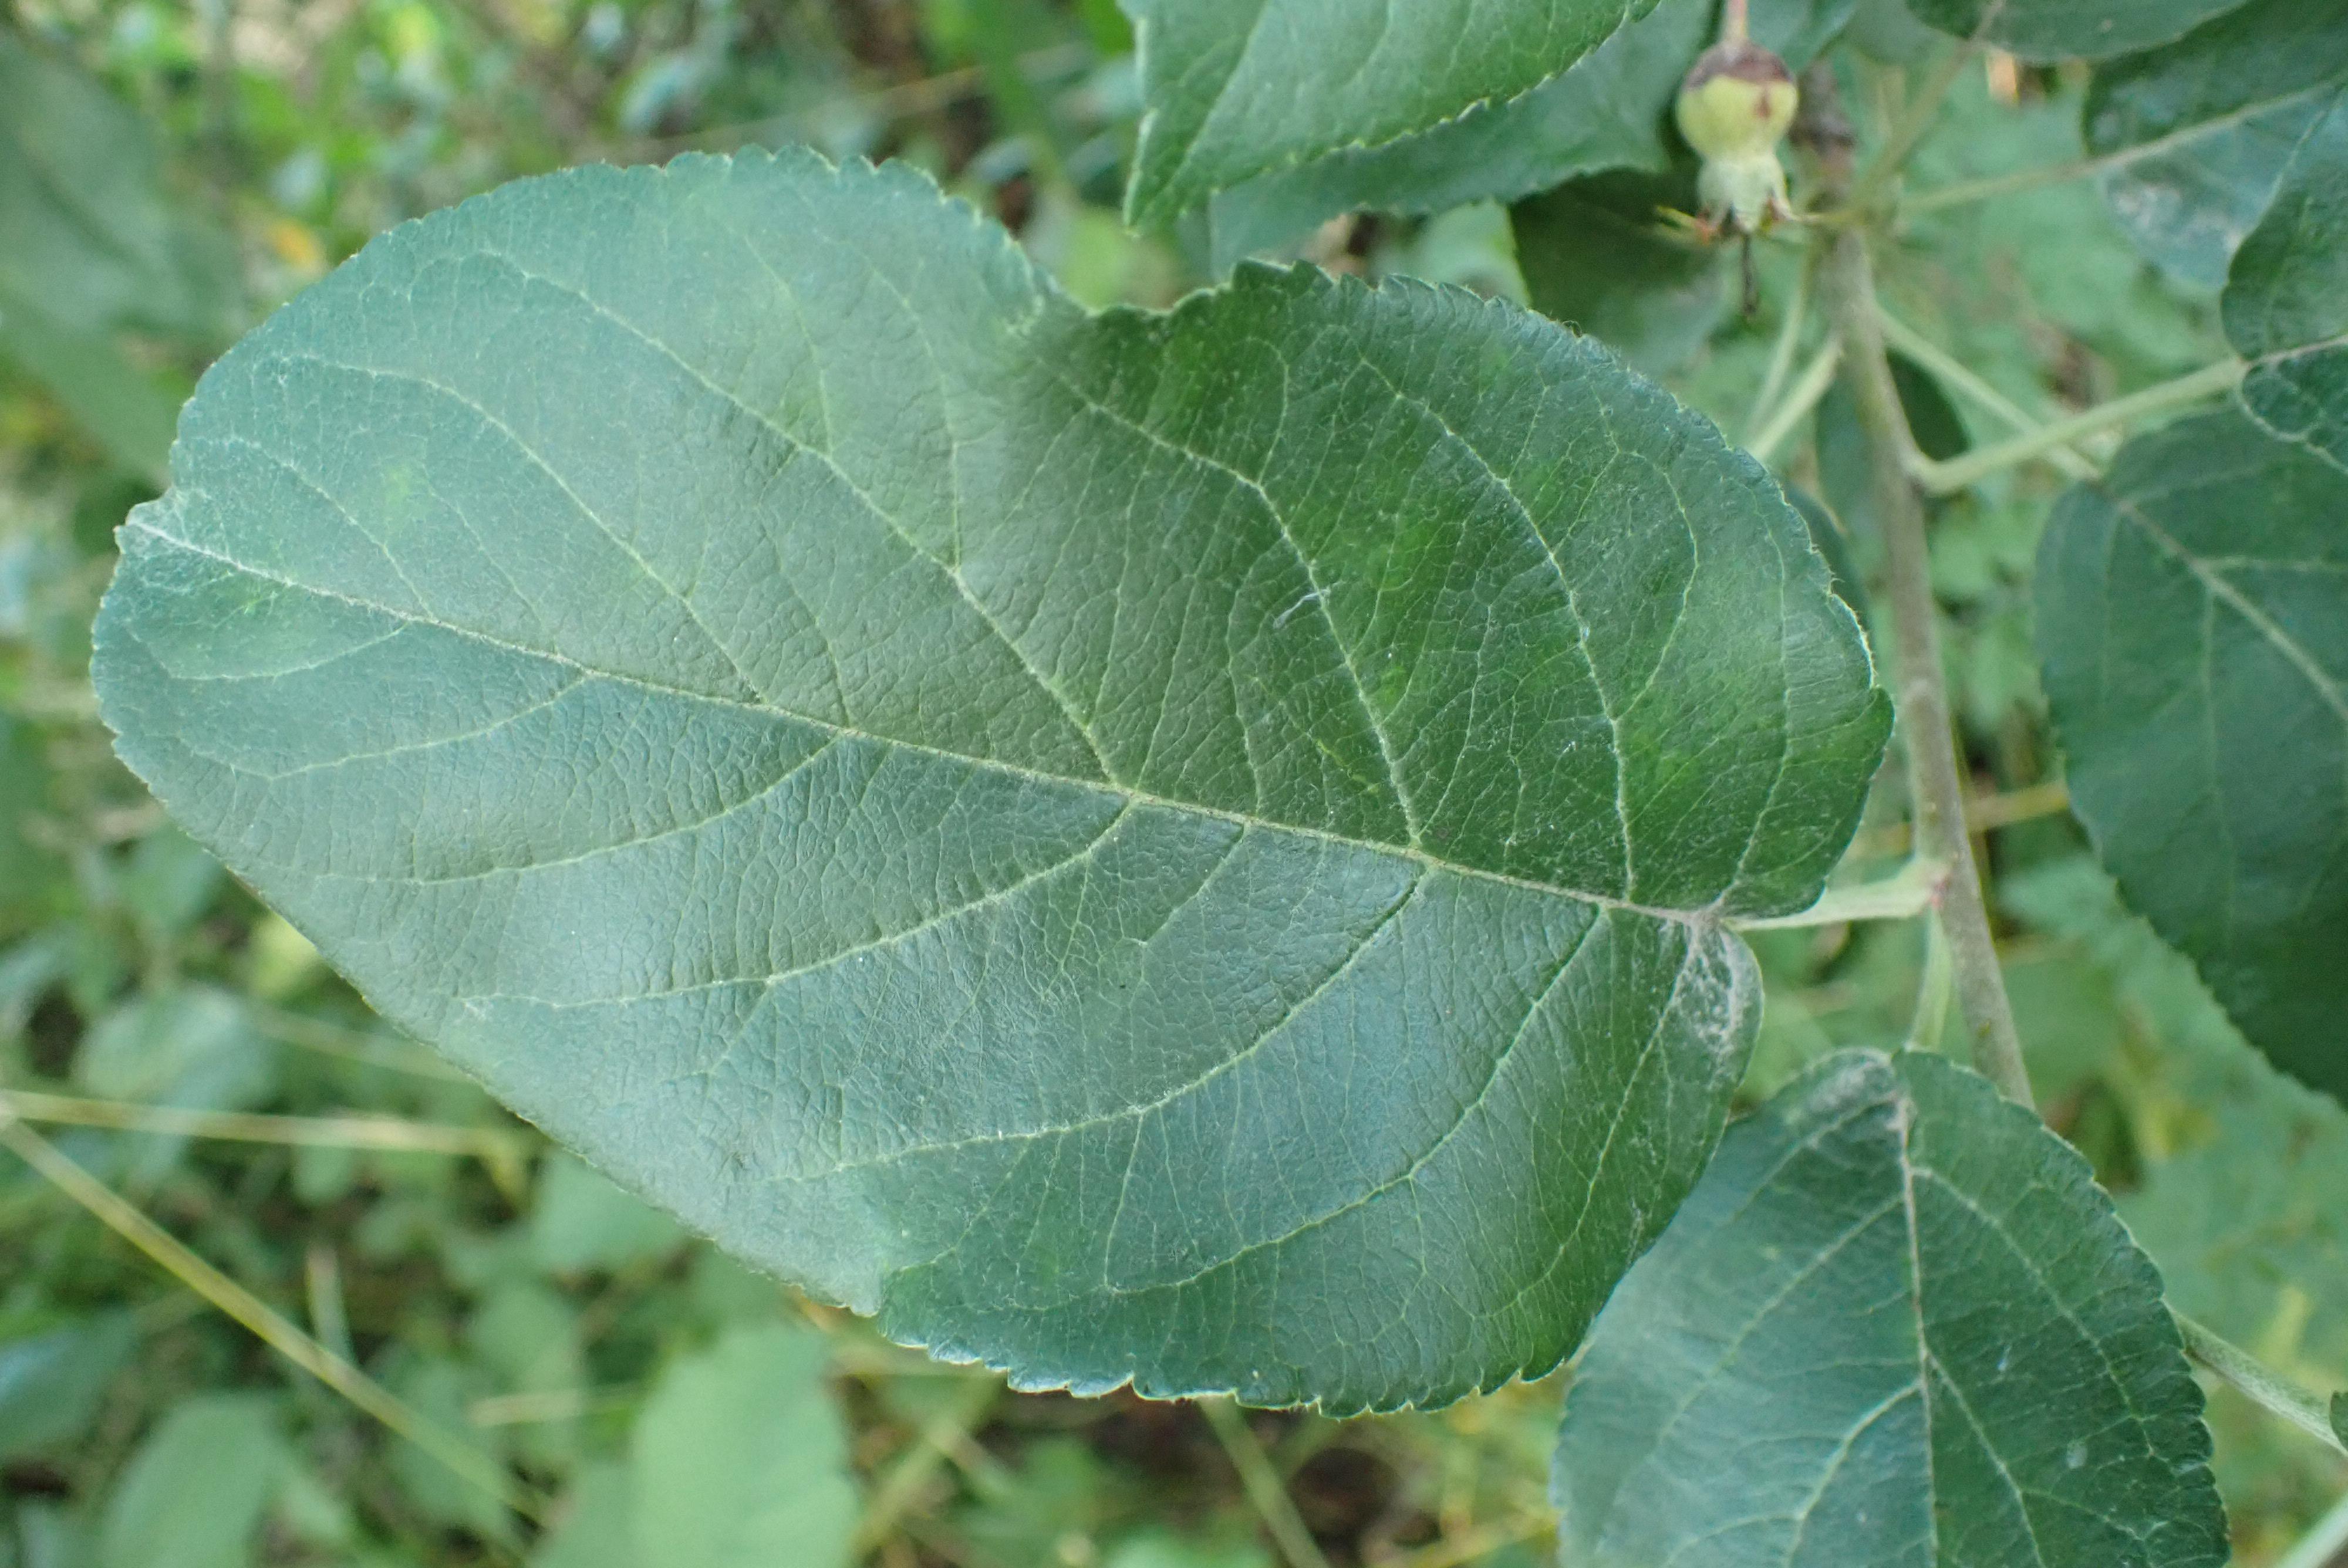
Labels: healthy